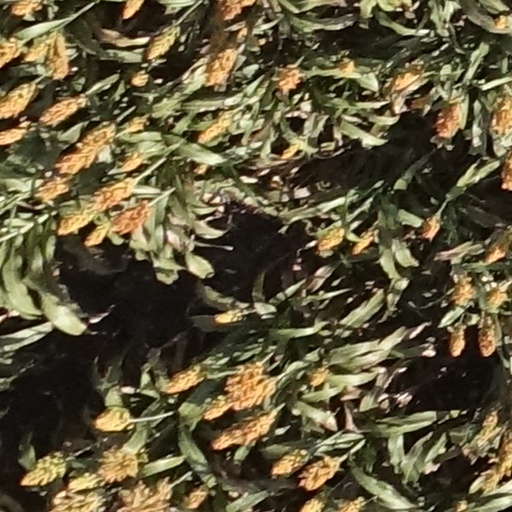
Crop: sorghum